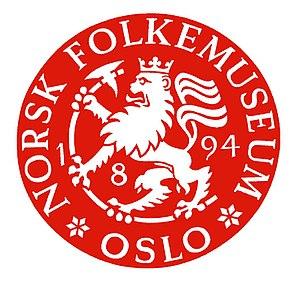
Le musée folklorique norvégien est un musée en plein air présentant l'habitat traditionnel des différentes régions de la Norvège. Créé en 1894, plus de 150 maisons y sont présentées, ce qui en fait le plus grand musée de ce type du pays.